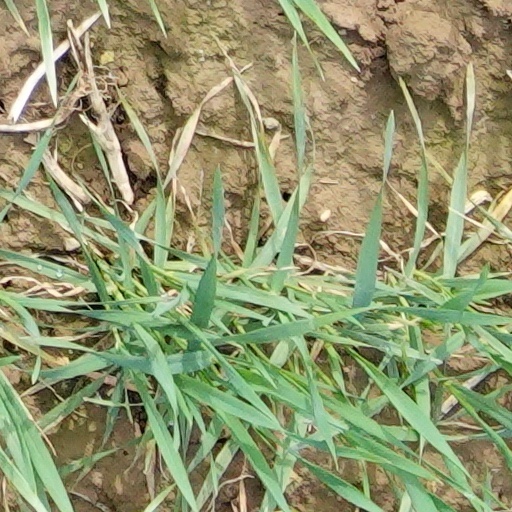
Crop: wheat